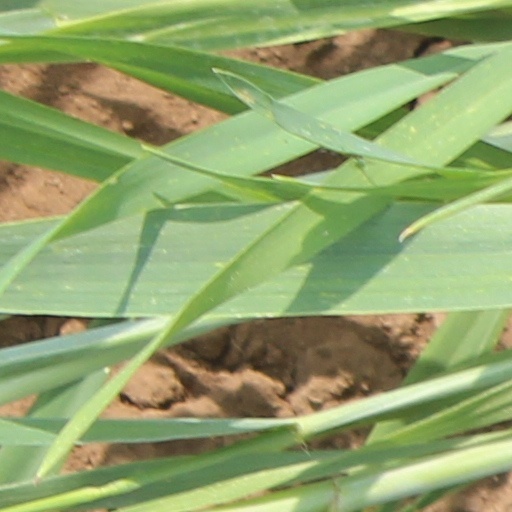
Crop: wheat